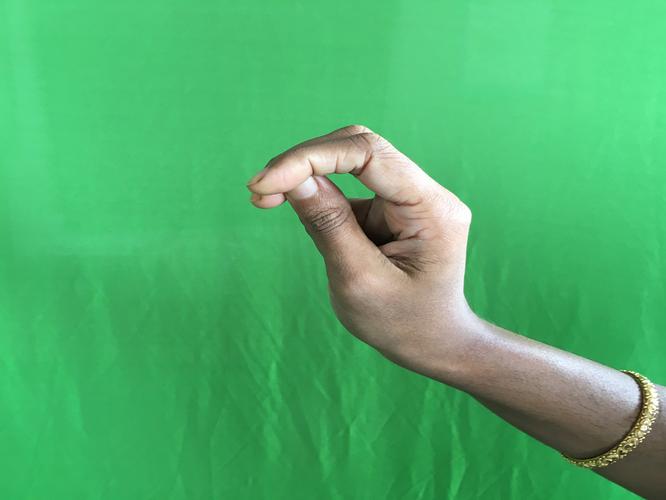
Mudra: Katakamukha_2
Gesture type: single_hand